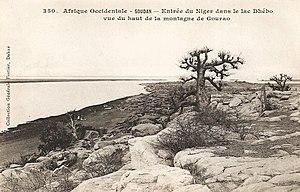
François-Edmond Fortier, Entrée du Niger dans le lac Dhébo vue du haut de la montagne Gourao. Afrique Occidentale - Soudan.
Le lac Débo est un lac situé au centre du Mali, dans le delta central du Niger entre Mopti à environ 80 km en amont et Tombouctou à 240 km en aval. C'est le plus grand lac du Mali dont la superficie est étroitement liée aux crues de ses tributaires, que sont le Niger et le Bani, dont il constitue les zones naturelles d'expansion.